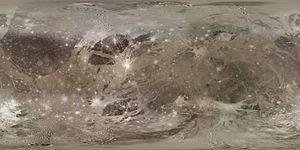
Carte dérivée de File:Map of Ganymede by Björn Jónsson.jpg. Centrée sur le point de longitude et de latitude zéro, elle.
La région de Perrine est une région de 3 800 km de diamètre située sur Ganymède. Elle a été nommée en référence à Charles Dillon Perrine, astronome américano-argentin.
Que ce soit sur Terre ou sur d'autres corps célestes, il est nécessaire de définir un référentiel d'altitude et de coordonnées géographiques afin de pouvoir localiser différents objets par rapport à ces corps. Pour chacun de ces corps, des conventions ont donc été établies, qui sont ici détaillées.
Le fossé de Lakhamu est un fossé de 370 km de diamètre situé sur Ganymède. Il a été nommé en référence à Lakhamu, dragon monstrueux mésopotamien ou déesse force de la nature engendrée par Tiamat et Apsû.
La facule de Thèbes est une facule de 360 km de diamètre située sur Ganymède. Elle a été nommée en référence à Thèbes, ancienne capitale du royaume de Haute-Égypte.
La catena d'Enki est une chaîne de cratères d'impact située sur Ganymède. Elle a été nommée en référence à Enki, principal dieu de l'eau de l’apsû.